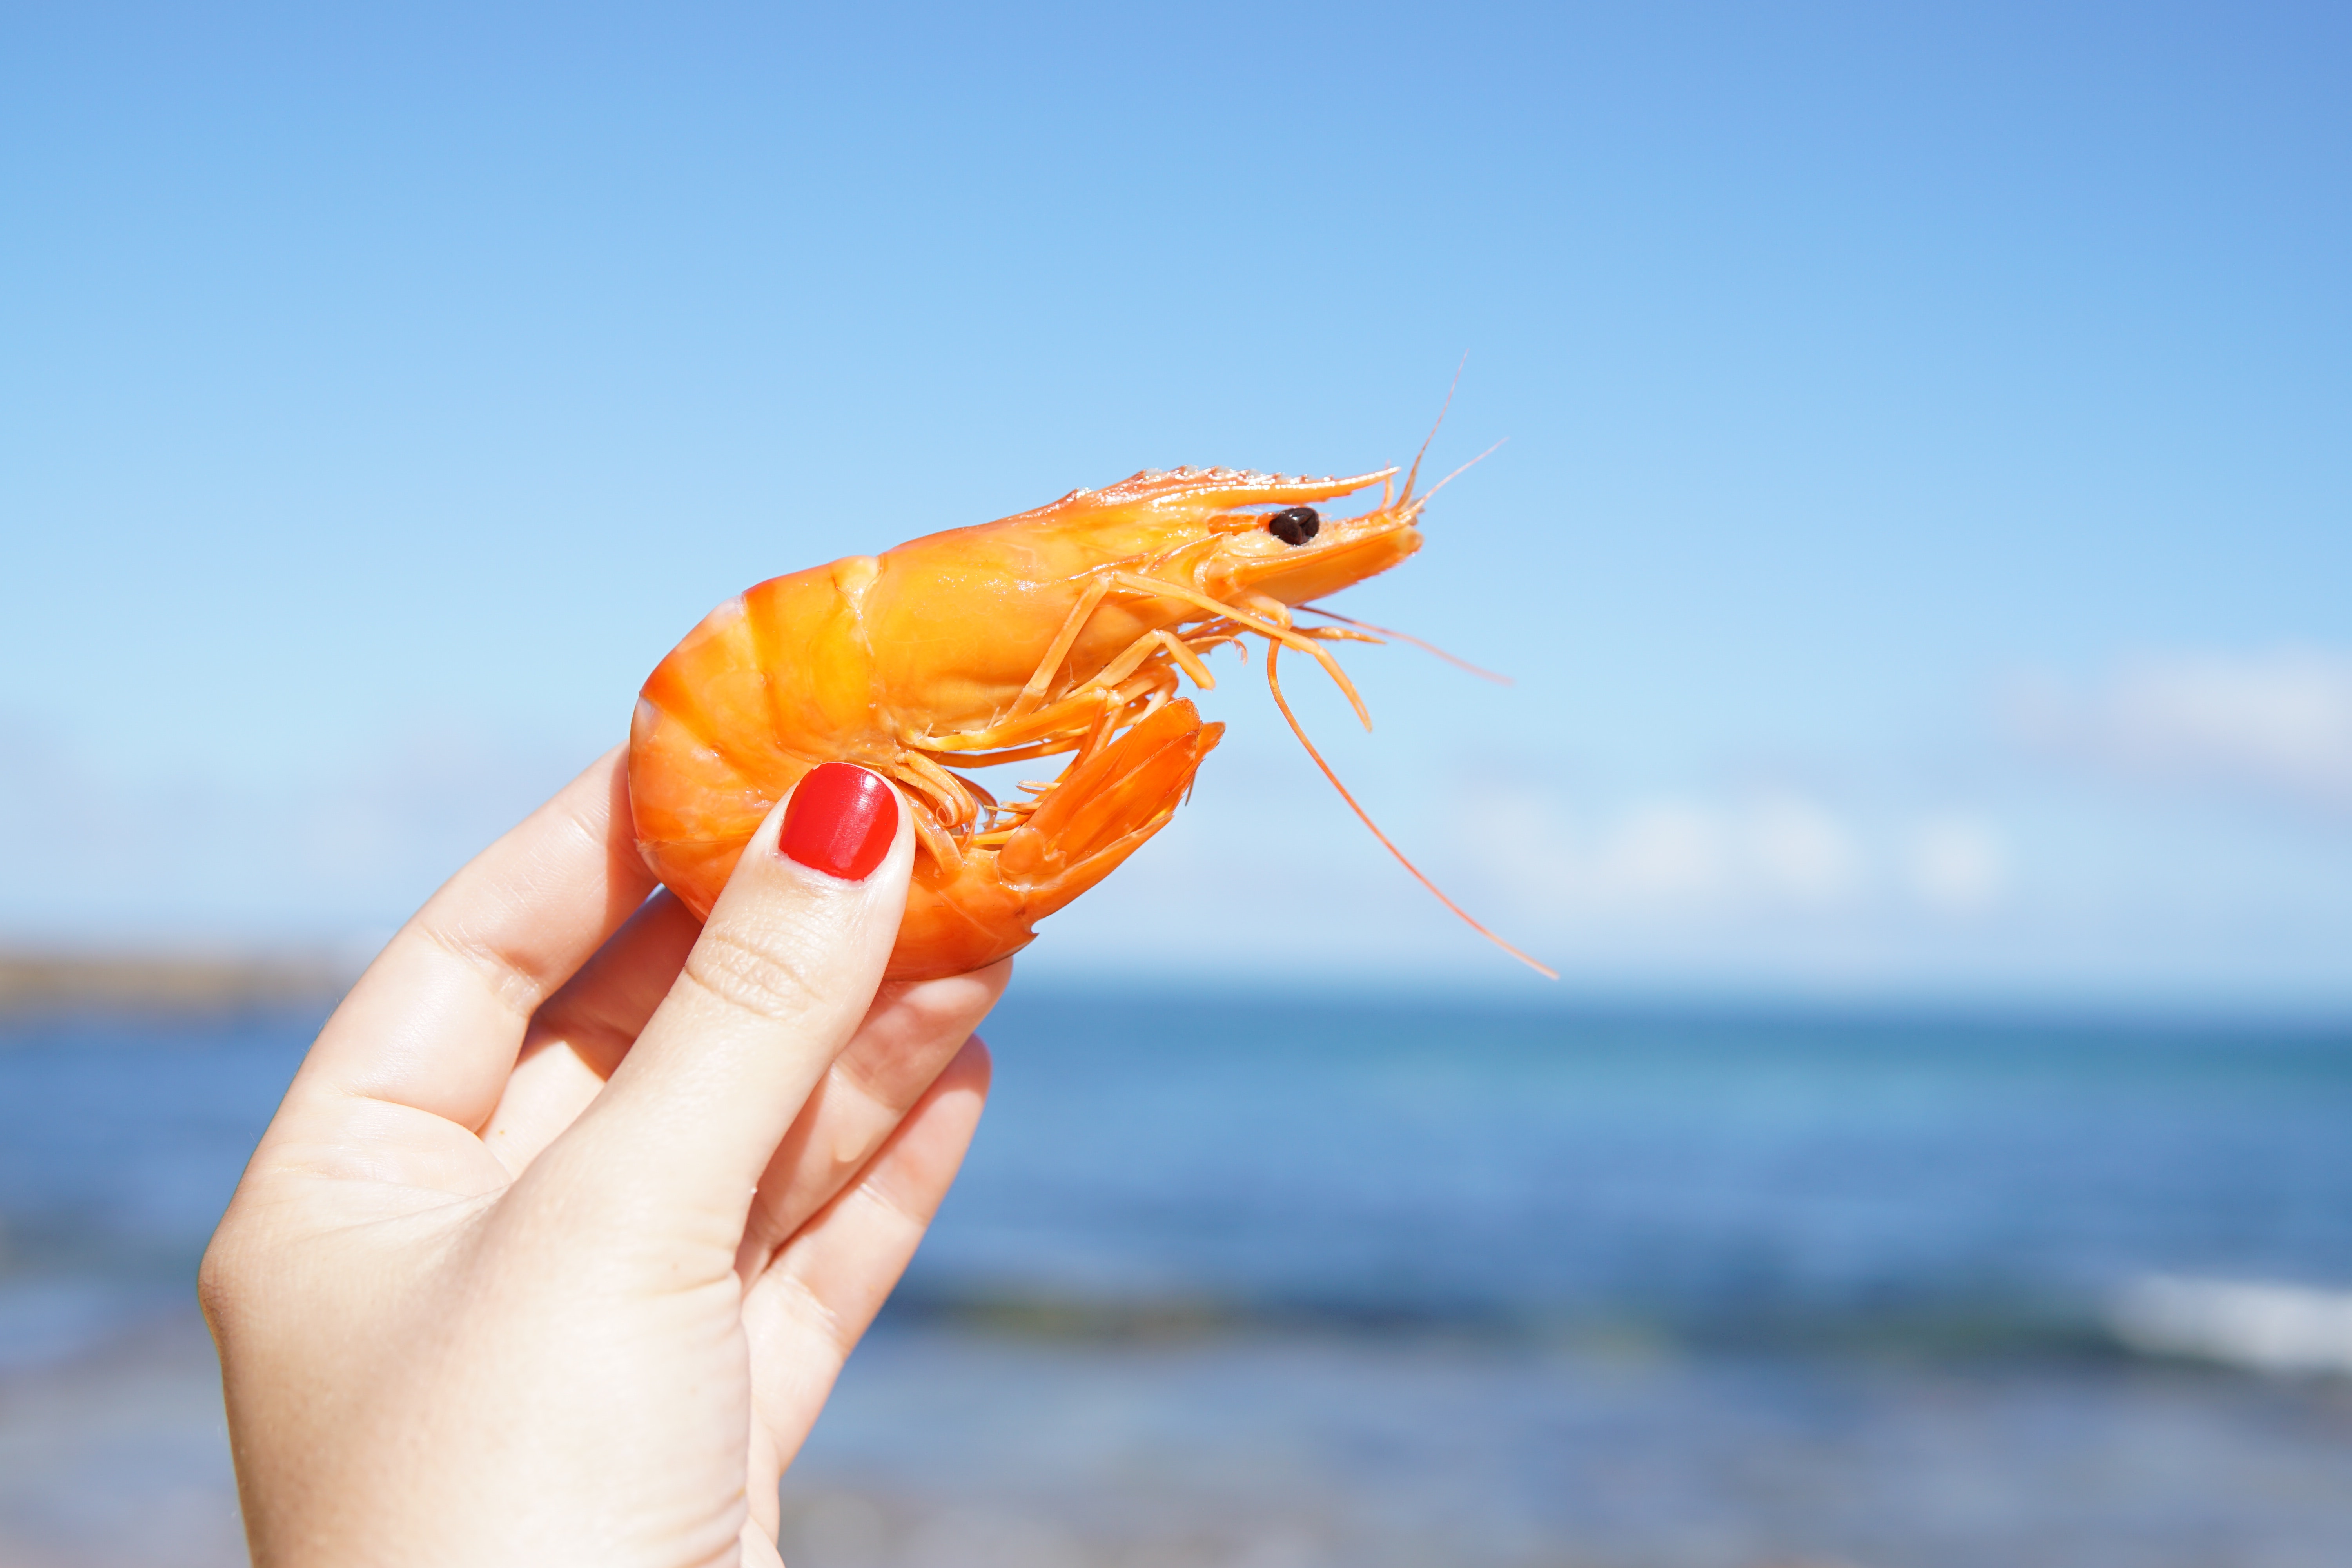
sea, close up, sky, hand, water, finger, vacation, krill, seafood, decapoda, beach, fun